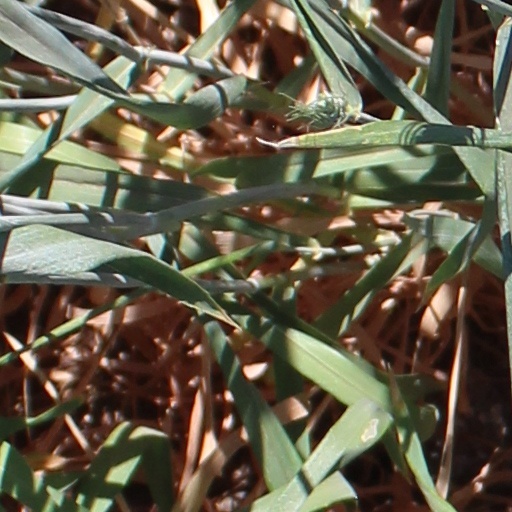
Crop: wheat